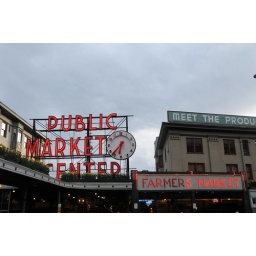
The famous sign and clock over the Pike Street Market